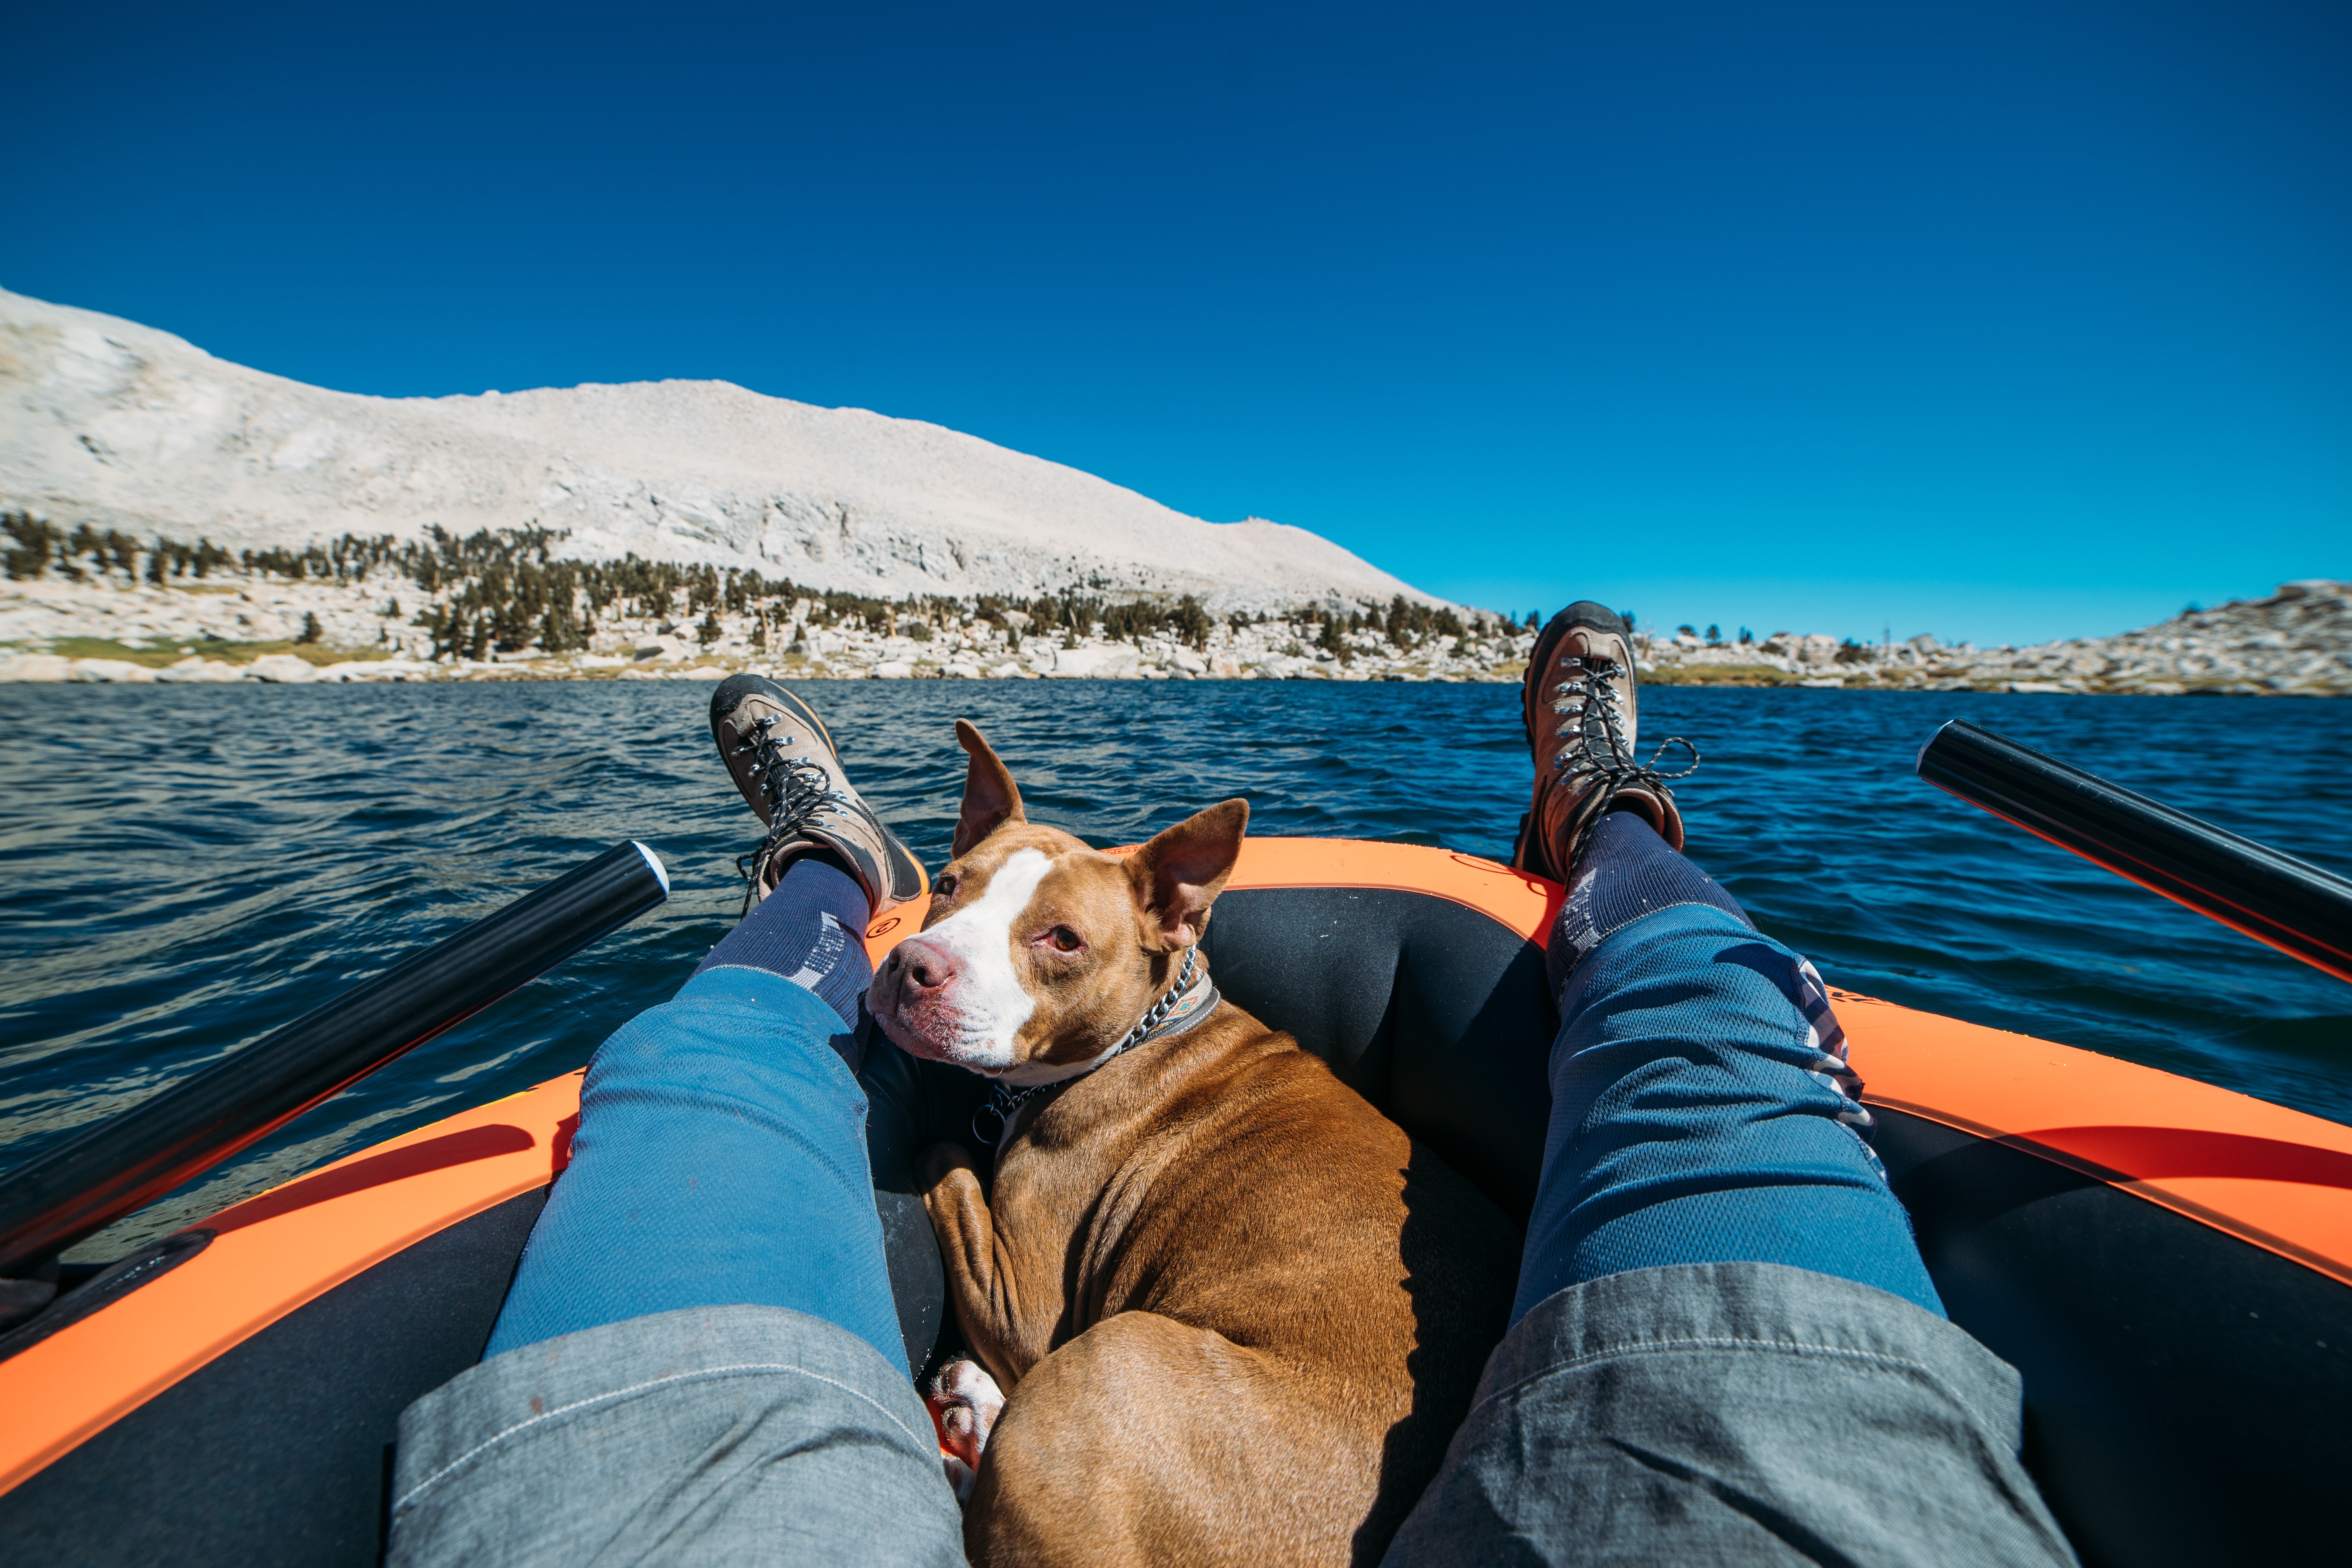
sea, dog, vacation, vehicle, season, dog like mammal